Carl Tacy

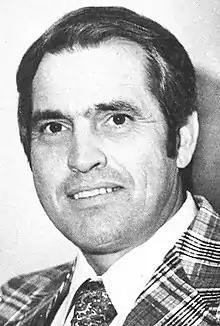
Tacy, circa 1974

Carl Tacy (June 18, 1932 – April 2, 2020) was a college basketball coach at Wake Forest University in North Carolina. He served as the head coach from 1972 to 1985 and compiled a 222–149 record, the second-most winning record at that time. Tacy's Demon Deacons defeated DePaul 73–71 in overtime in the NCAA Midwest Regional semifinals at St. Louis Arena on March 23, 1984 in the final game of Ray Meyer's coaching career. In 1985, he was inducted into the Wake Forest Hall of Fame. From 1971 to 1972, he served as the head basketball coach at Marshall University, where he compiled a 23–4 (.852) record.